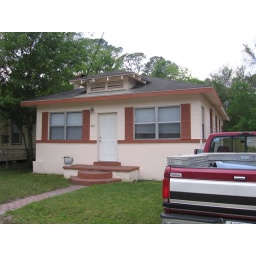
My house with the truck in the driveway